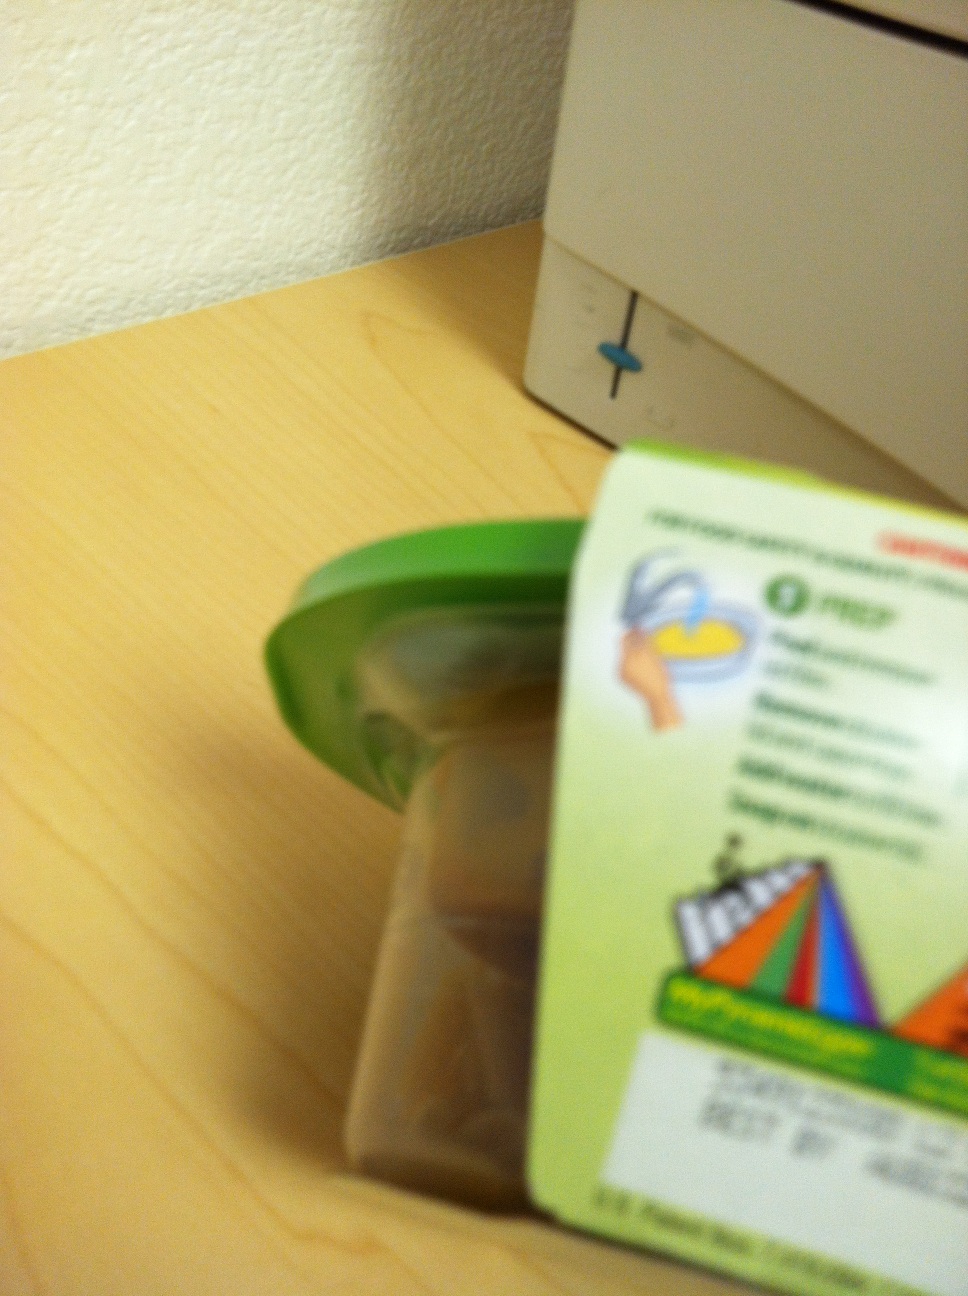Question: What is the expiration date?
Answer: unanswerable